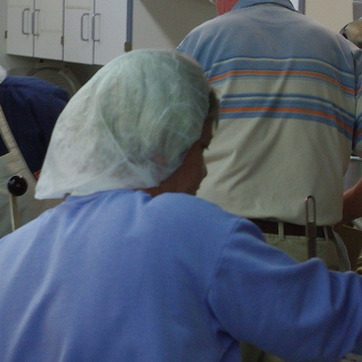
Material: skin